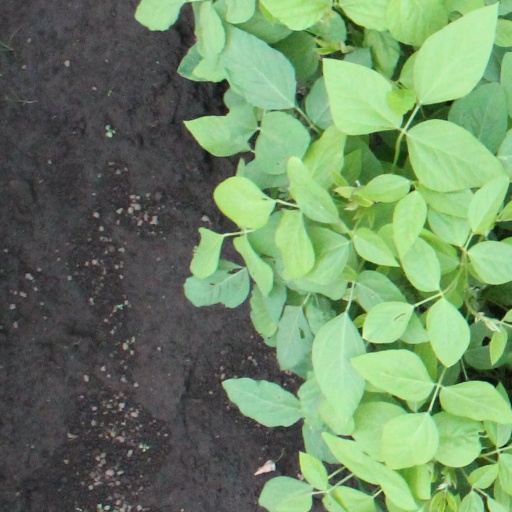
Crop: soybean